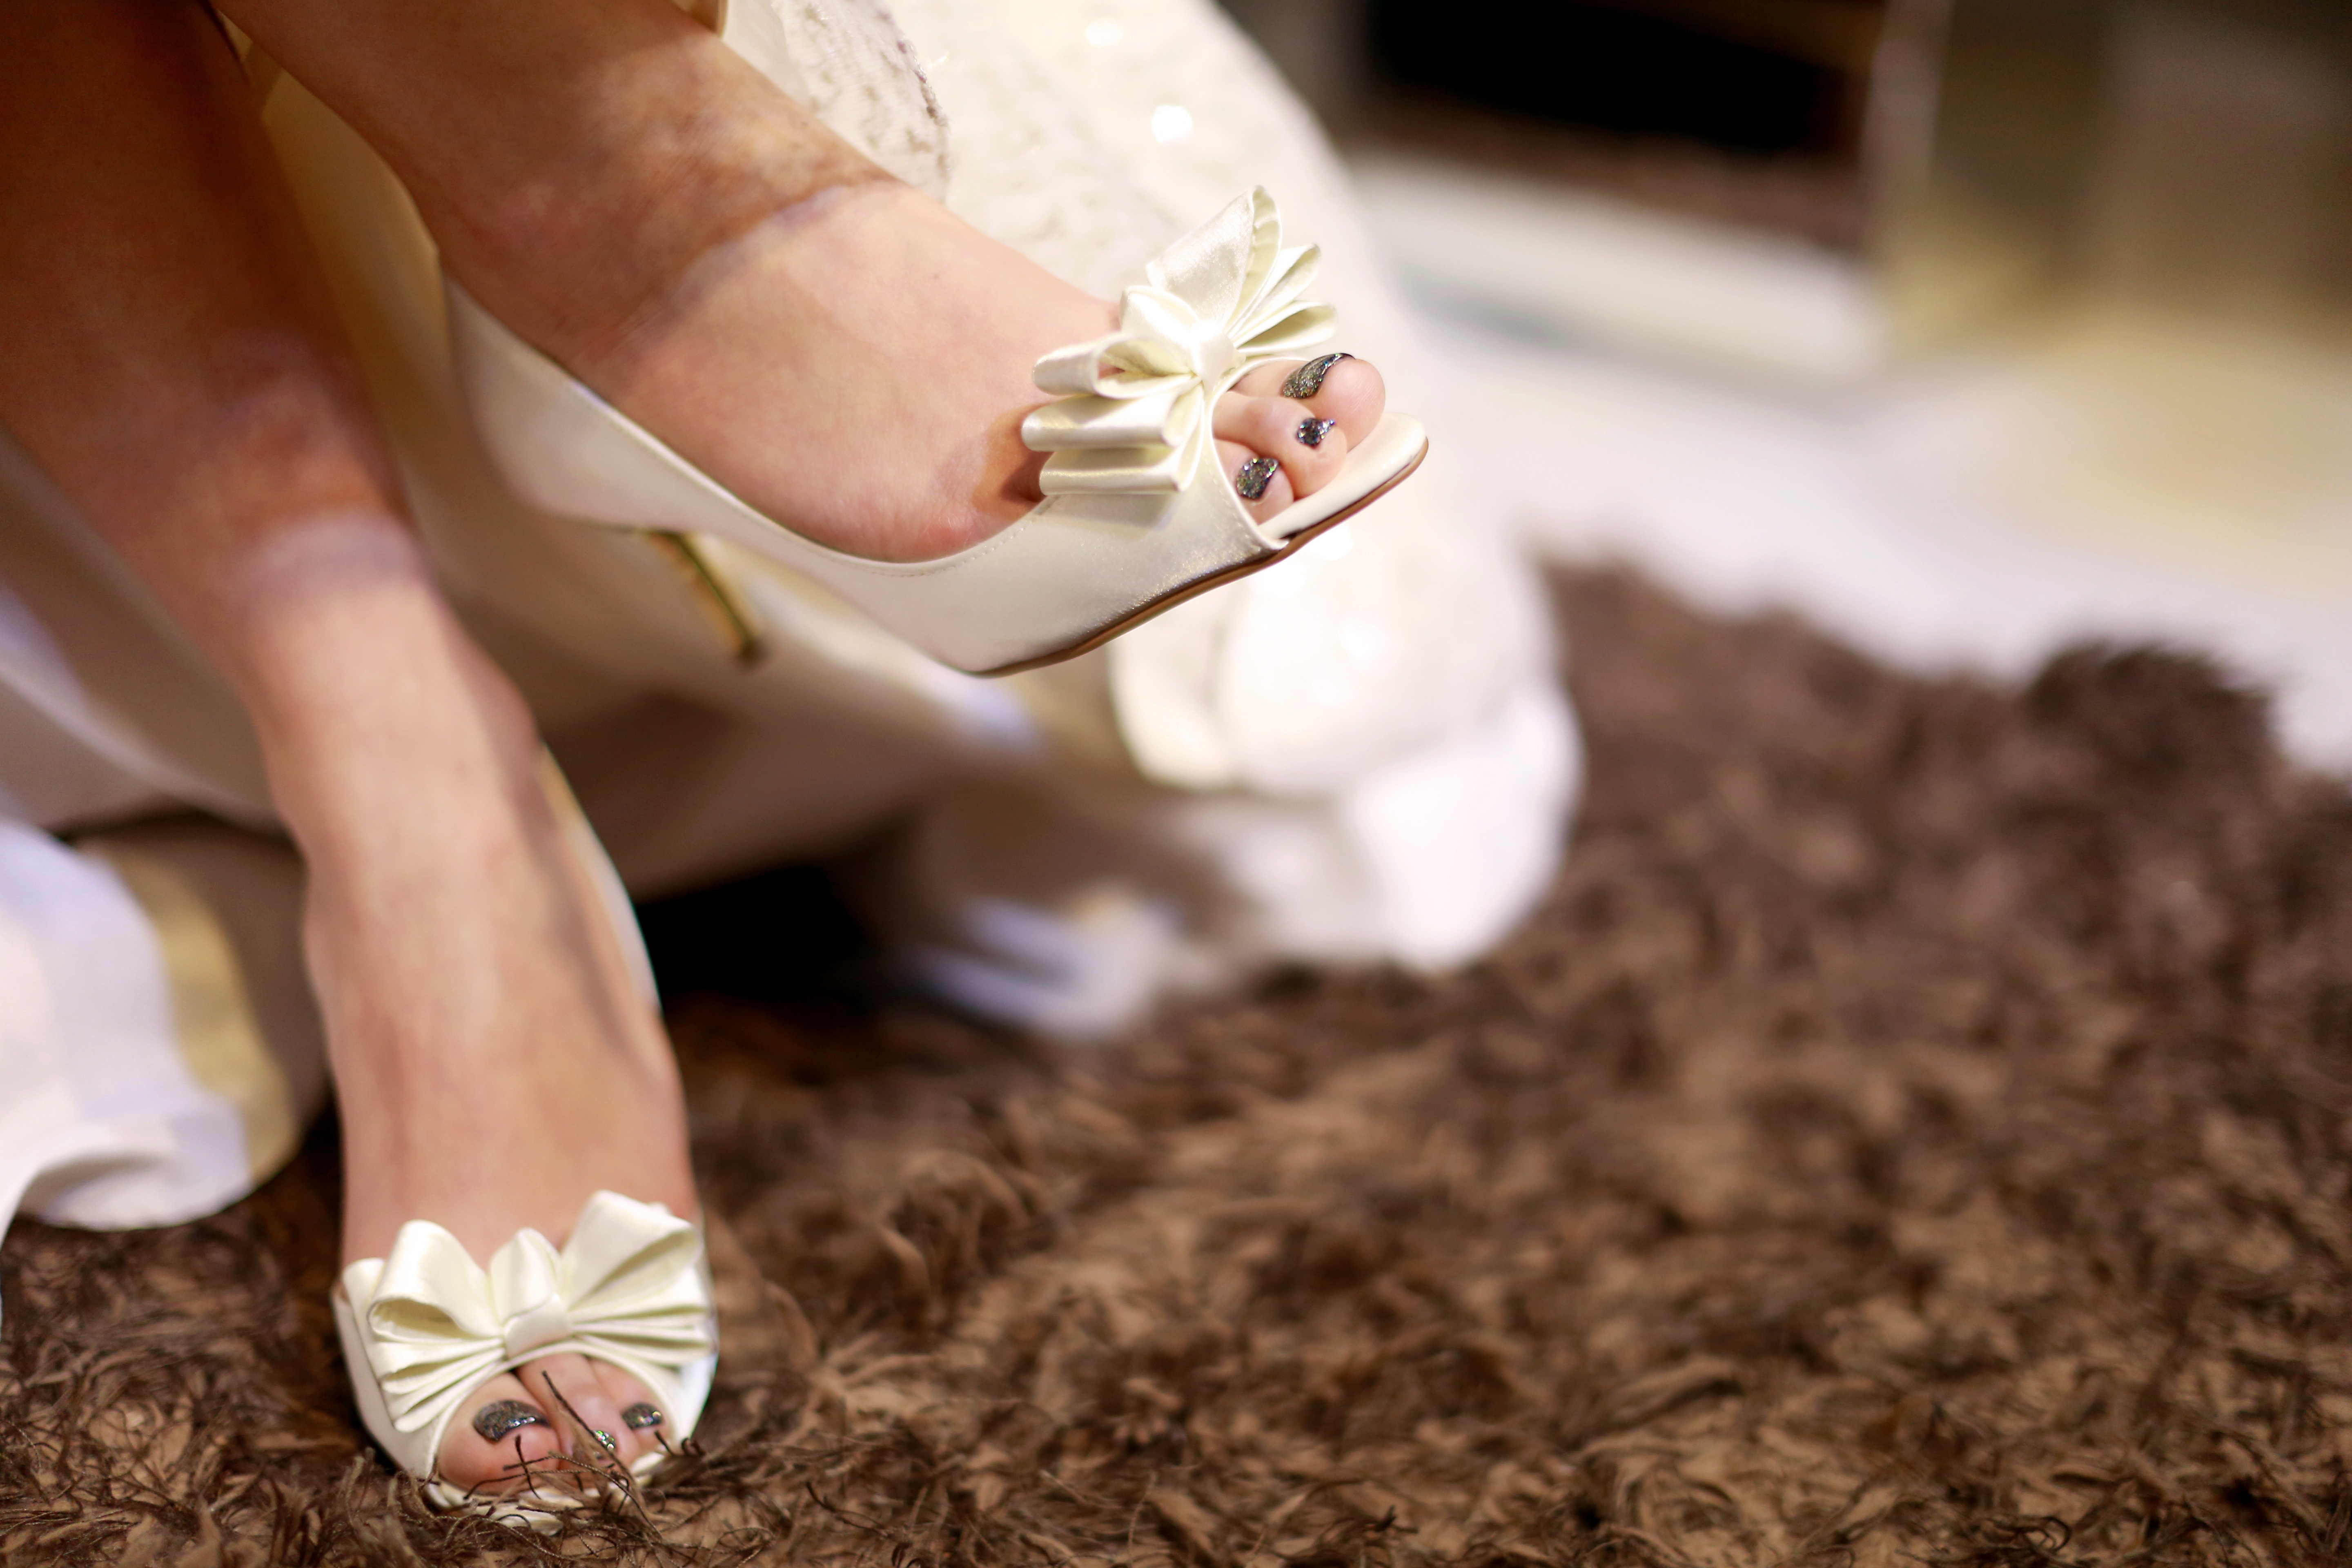
hand, flower, leg, food, soil, baking, skin, flavor, sense